Two Penny Act

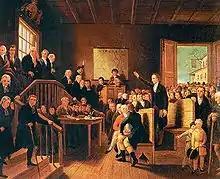
George Cooke's 1834 depiction of Patrick Henry arguing the Parson's Cause case at the Hanover County, Virginia courthouse

The Two Penny Act was a law enacted in 1758 by the House of Burgesses which impacted the compensation of Anglican ministers in the British colony of Virginia. The controversy surrounding it led to the Parson's Cause trial, which is regarded as an important event in the history of American Revolution.